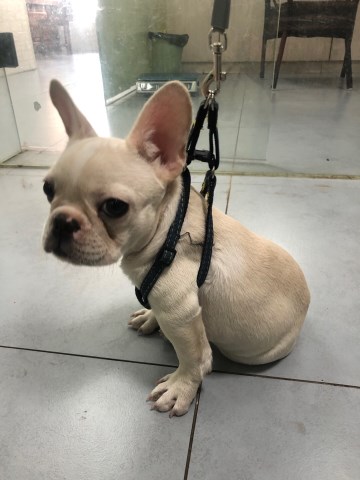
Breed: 1121-n000002-French_bulldog